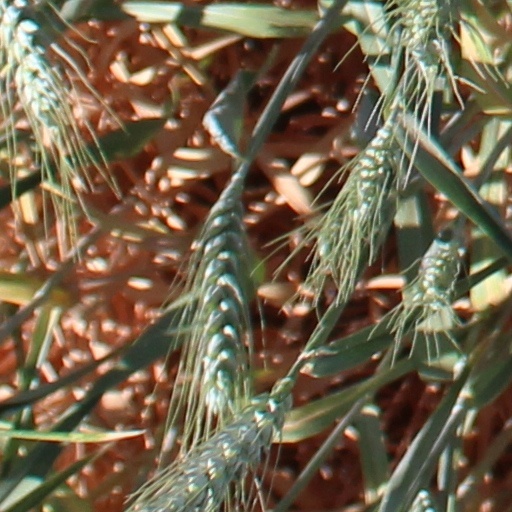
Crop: wheat